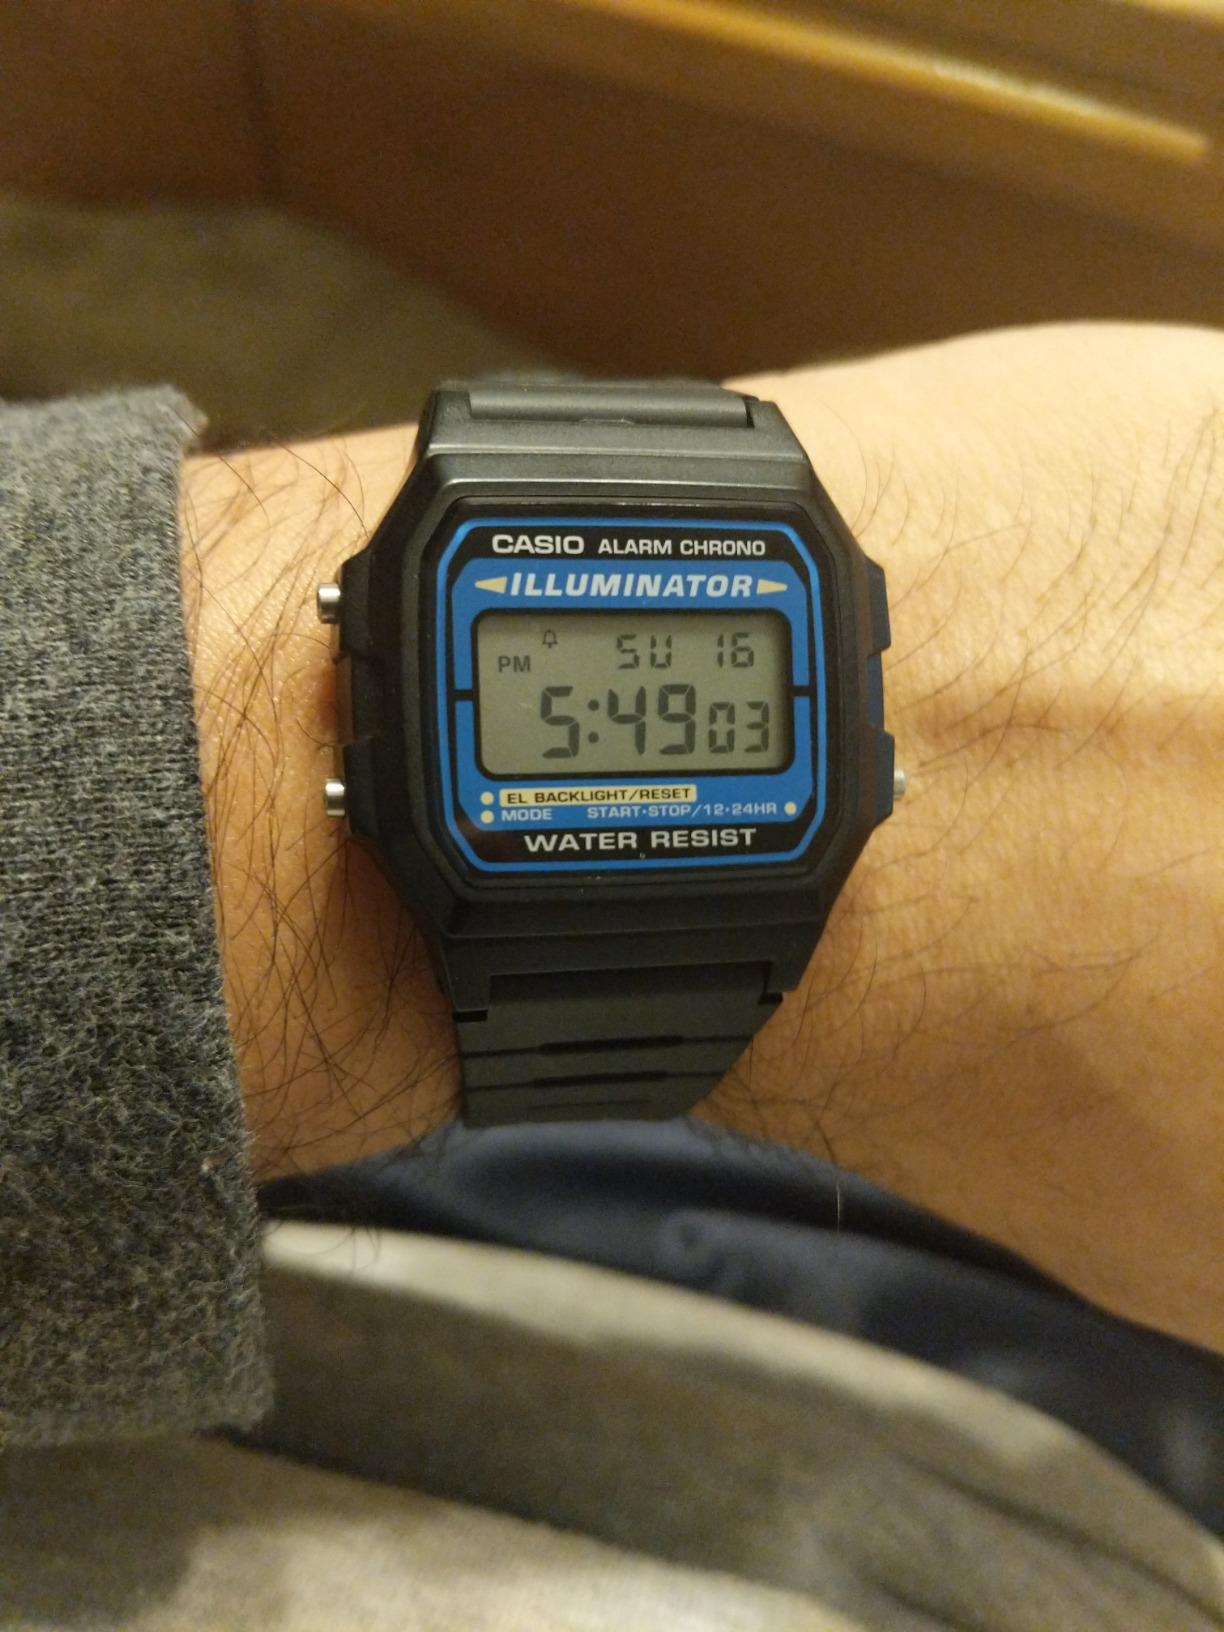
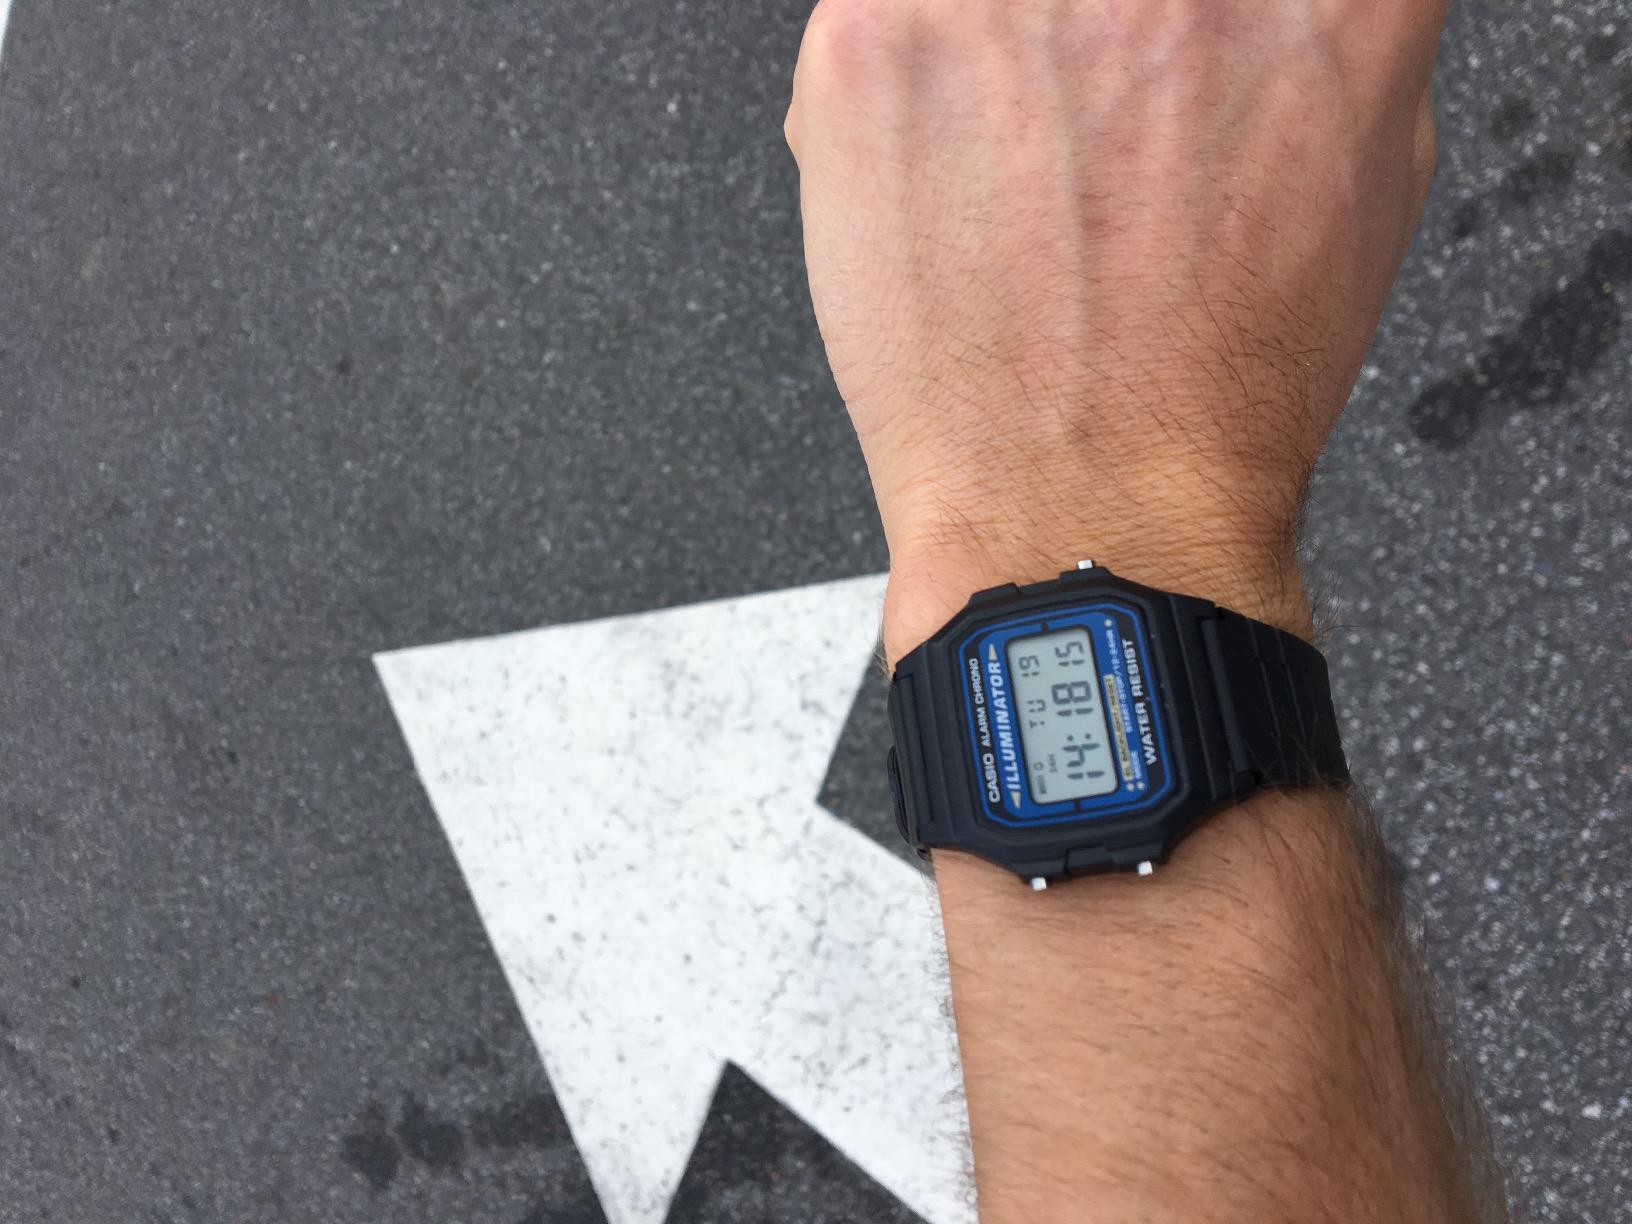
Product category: accessories_watch
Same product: yes